Tropical Storm Harold

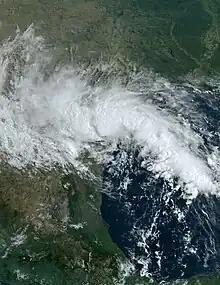
Tropical Storm Harold at peak intensity while making landfall on August 22

Tropical Storm Harold was a moderate tropical storm that made landfall in South Texas in August 2023. The eighth named storm of the 2023 Atlantic hurricane season, Harold developed from a tropical wave that entered the Gulf of Mexico on August 20, after passing through the Bahamas and South Florida. The system steadily organized over the following days, over record-warm sea-surface temperatures in the Gulf, as it progressed westward. Although the disturbance had not become organized enough to become a tropical cyclone yet, due to the threat it posed to southern Texas, the United States–based National Hurricane Center (NHC) initiated advisories on the system as Potential Tropical Cyclone Nine on August 21. The disturbance organized into a tropical depression six hours later, before strengthening into a tropical storm the following morning and receiving the name "Harold". Harold continued to strengthen as it moved quickly westward, and the cyclone made landfall on Padre Island, Texas, around 15:00 UTC on August 22, as a tropical storm. Harold quickly weakened as it moved inland over southern Texas and dissipated on August 23, though its remnant mid-level circulation and associated moisture affected the central United States for several more days.